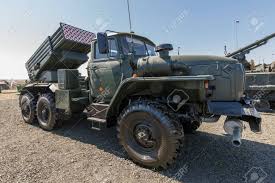
Label: Tornado